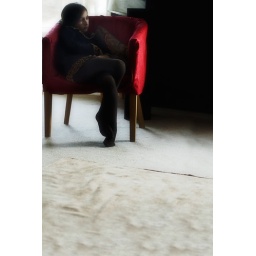
in a red chair